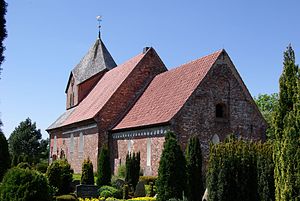
Skobøl
Skobøl Kirke (Lille Kirke ved Havet/Kirchlein am Meer)
Skobøl i Skobøl Sogn er en bydel i Husum med cirka 1.600 indbyggere. På dansk findes også den ældre form Skovbøl. Skobøl er den eneste kystafsnit i Vestslesvig eller Nordfrisland, hvor gesten støder til Vesterhavet. Byen behøves derfor ikke at være beskyttet af diger. Ellers er den nordfrisiske kyst præget af vidstrakt marskland. Byen er anerkendt kursted og med det cirka 31 meter høje Skobøl Bjerg en af de højeste punkter ved vestkysten.